Robert Lopez Mendy

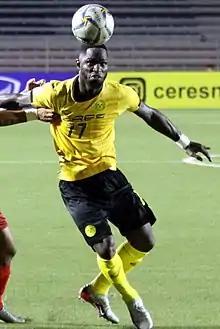
Lopez Mendy in 2020

Robert Waly Lopez Mendy (born 23 February 1987) is a Senegalese professional footballer who plays as a Forward.